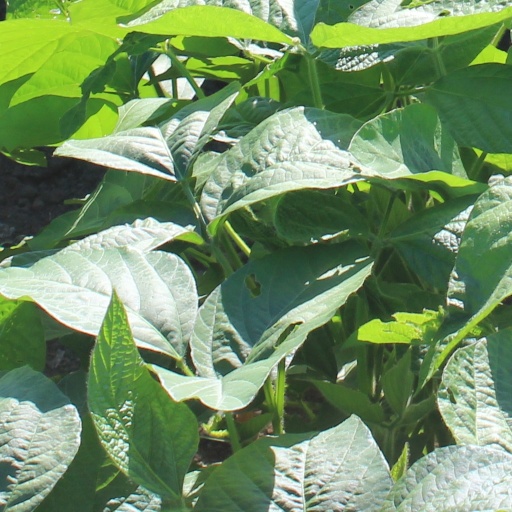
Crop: soybean